Hitachi Rail

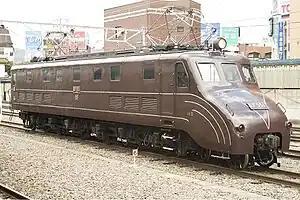
EF55 1, built by Hitachi in 1936

After the demand for ships decreased following the end of the First World War, Hitachi, under its founder Namihei Odaira, acquired the Kasado Factory in Kudamatsu, Yamaguchi from a nearly bankrupt shipbuilder. This factory was converted into a locomotive manufacturing facility. In the 1920s, Hitachi's railway products included the JNR Class ED15 locomotives, the first electric mainline locomotives built in Japan, and steam locomotives such as the Class 8620 and Class D50. As mainline electrification progressed, Hitachi developed and produced much larger and more powerful electric locomotives, such as the Class EF55 streamliners (1936), the Class EF56 (1937), and the Class EF57 (1940). During this time, Hitachi also supplied locomotives to colonies in Taiwan, Korea, and the South Manchuria Railway.